Coliseum Books

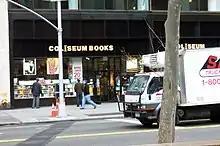
Coliseum Books in March 2005

Coliseum Books was an independent bookstore that opened in 1974 on the northwest corner of 57th Street and Broadway, near Columbus Circle in the New York City borough of Manhattan. After initially closing in 2002, following a series of financial difficulties and in part due to the increased real estate prices in that part of Manhattan, it relocated to its final location on 11 West 42nd Street near Bryant Park.